Yosef Bittón

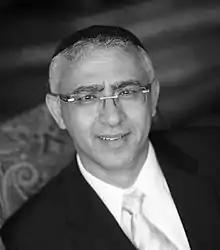

Rabbi Yosef Bittón is an Argentinian-born community rabbi and the former Chief Rabbi of Uruguay.